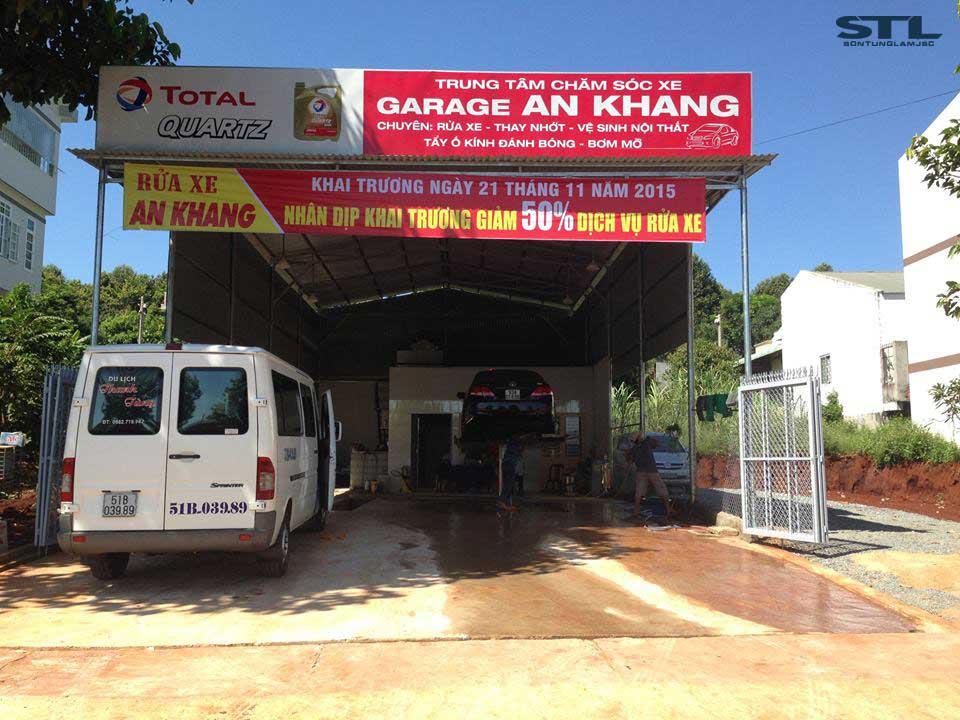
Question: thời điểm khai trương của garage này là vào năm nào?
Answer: năm 2015